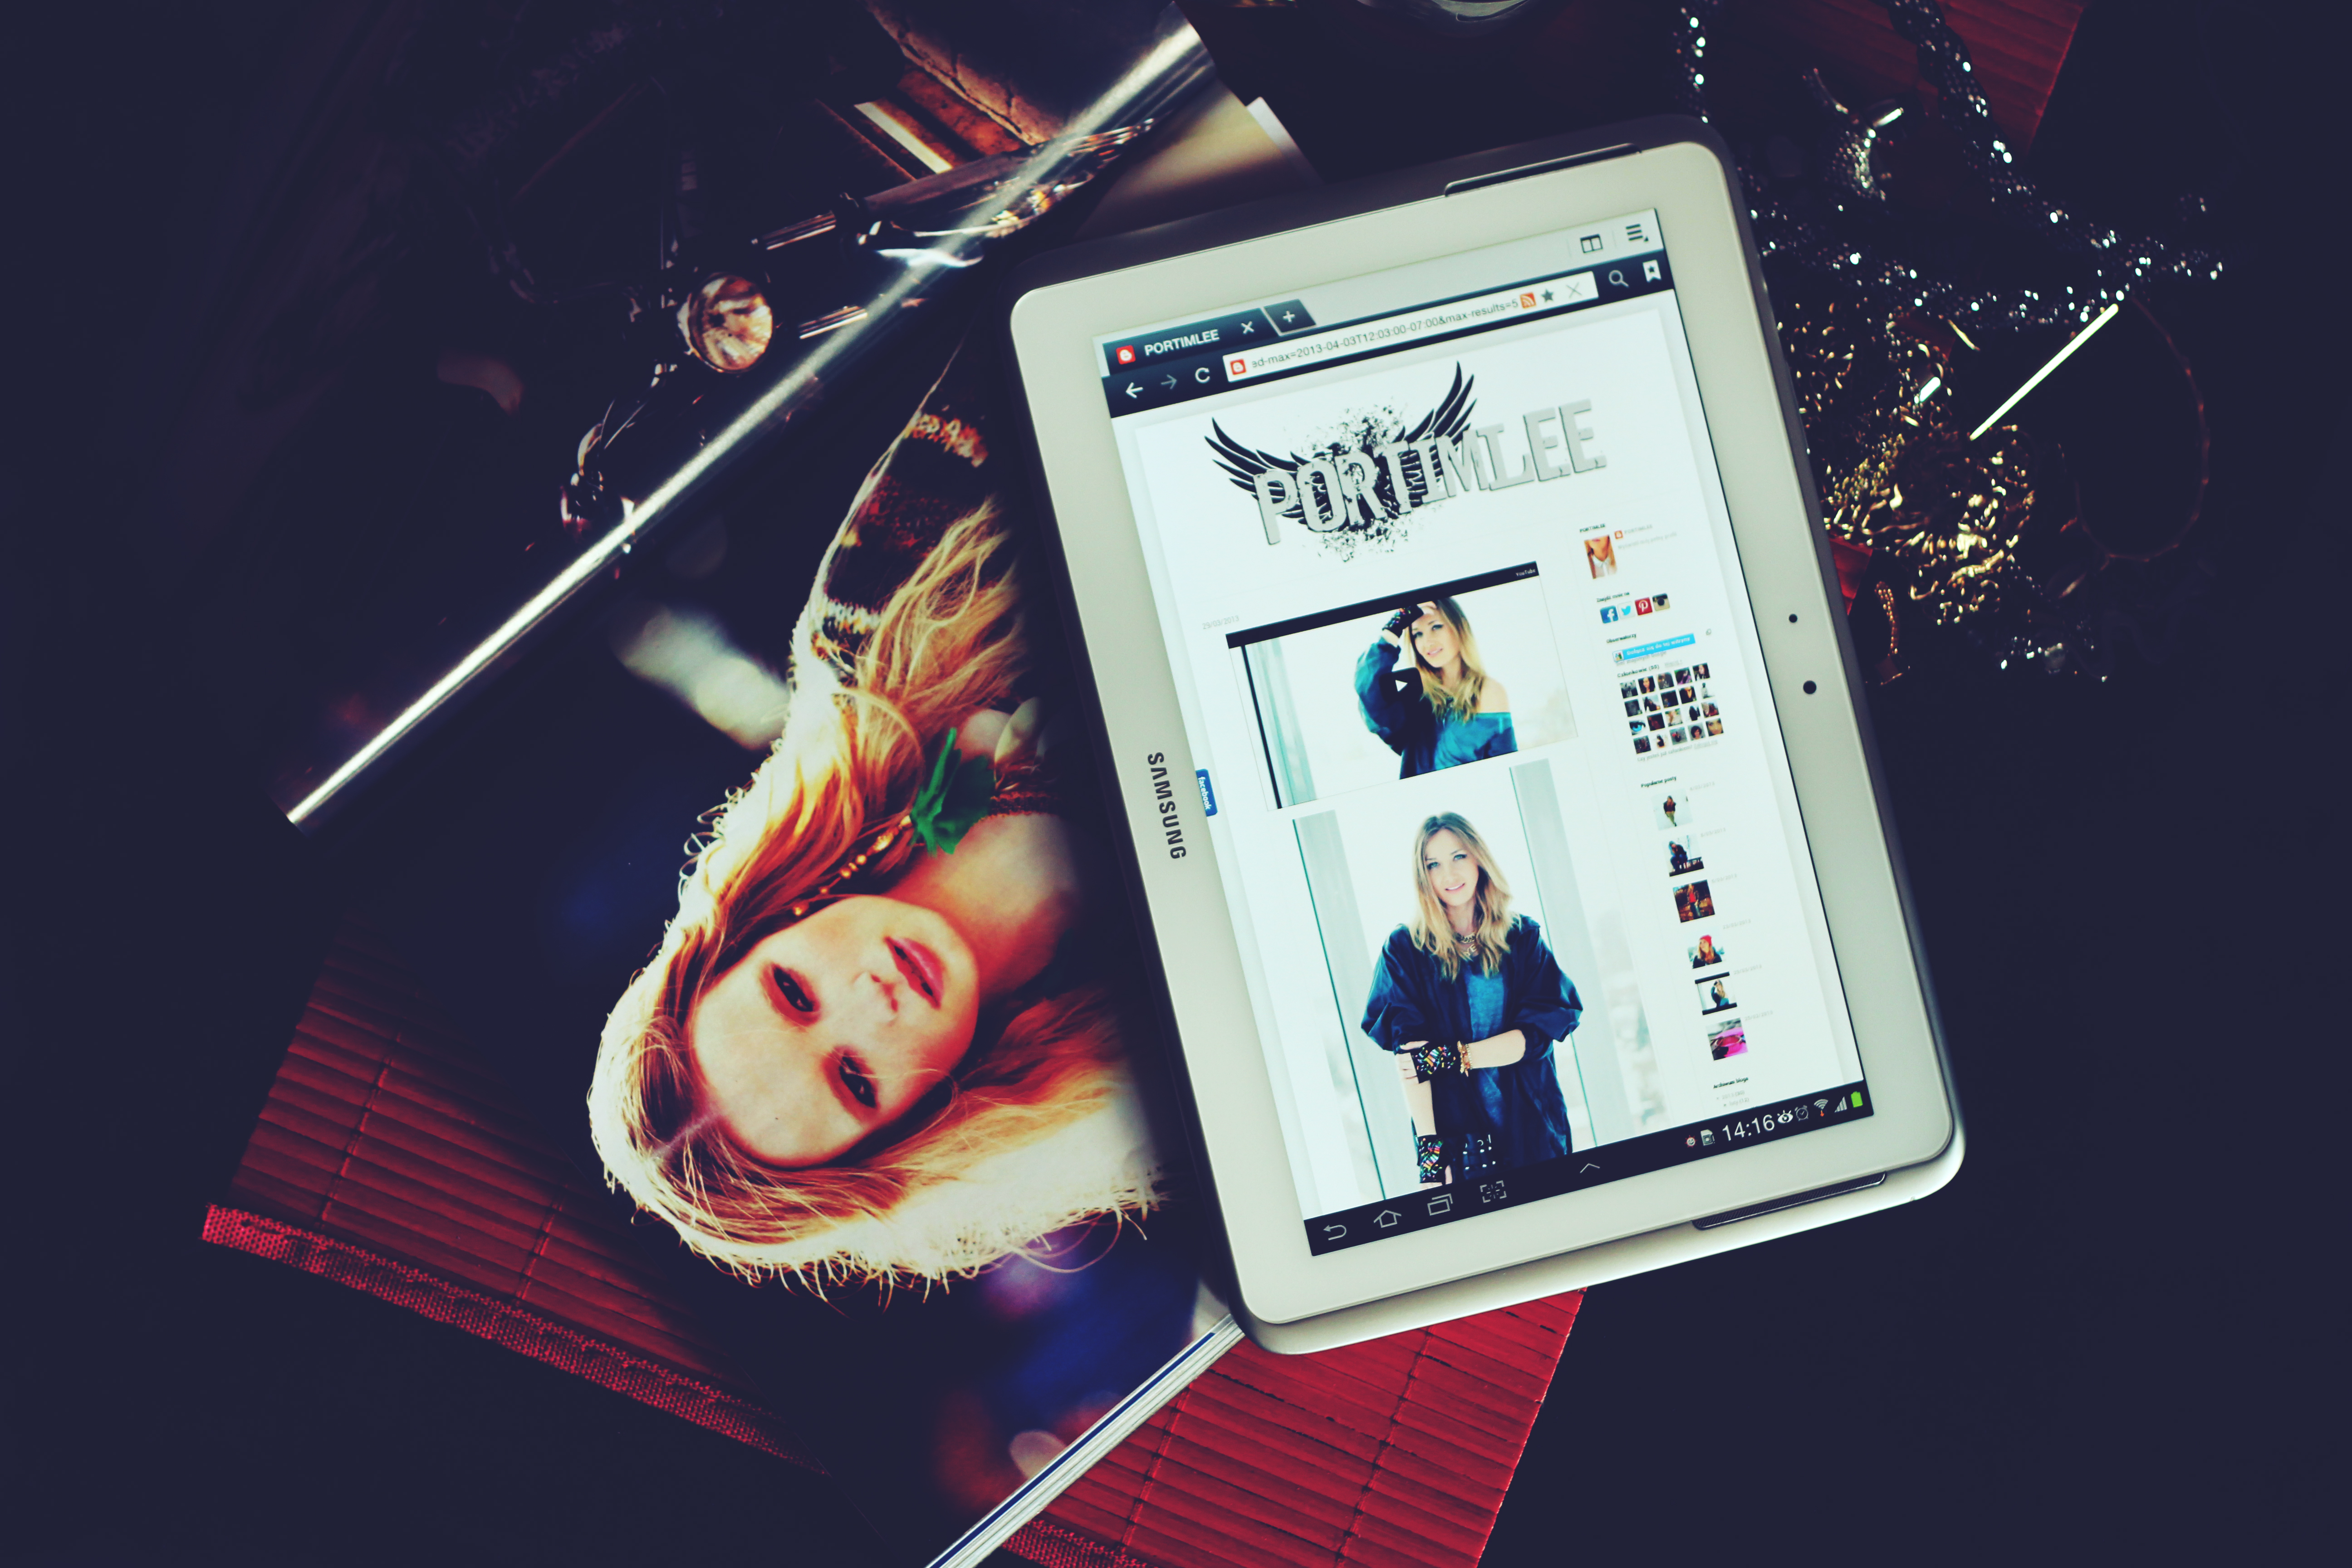
screen, advertising, tablet, fashion, brand, samsung, illustration, poster, screenshot, mockup, ecommerce, album cover